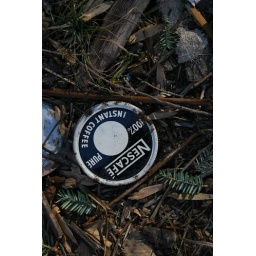
clarence newton road - near blowing rock - january 1 2009